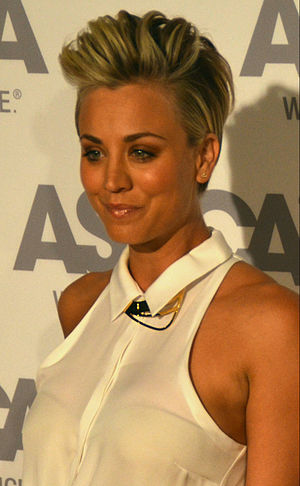
Kaley Cuoco
Kaley Christine Cuoco er en amerikansk film- og tv-skuespillerinde. Hun er kendt for sine roller i tv-serierne Fingrene væk fra min teenagedatter, Heksene fra Warren Manor og som Penny i The Big Bang Theory